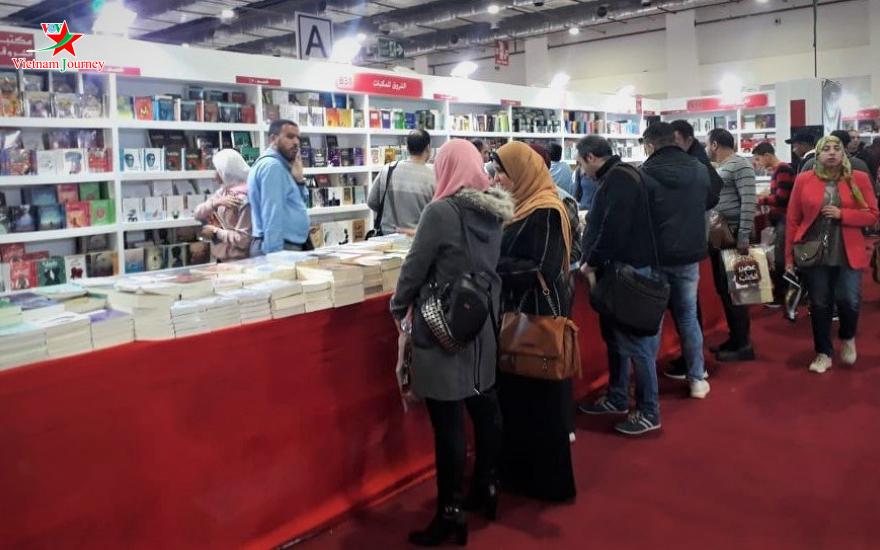
có một người đàn ông mặc áo xanh đang nhìn về phía đám đông phía trước quầy sách